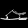
Label: Sandal